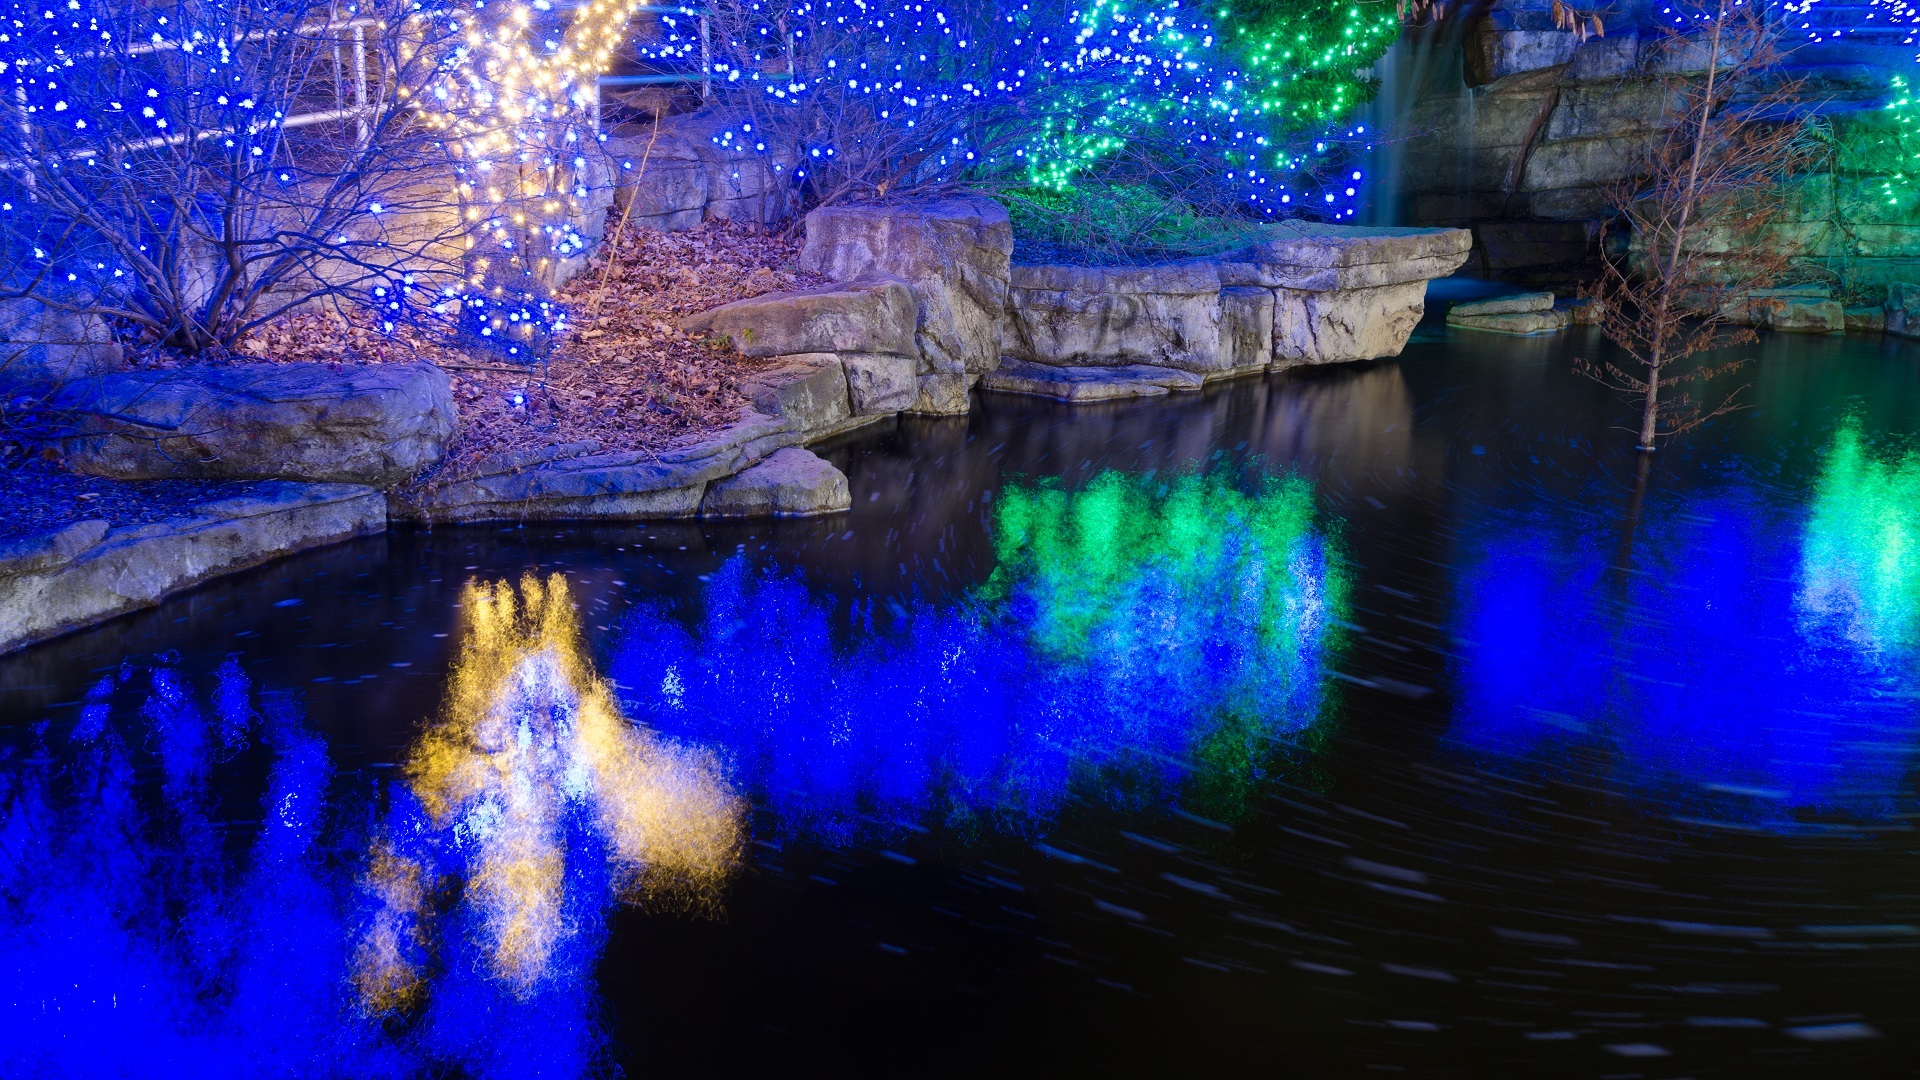
landscape, water, light, night, urban, ice, decoration, reflection, holiday, blue, colorful, garden, trees, outdoors, lights, bright, bushes, water feature, christmas lights